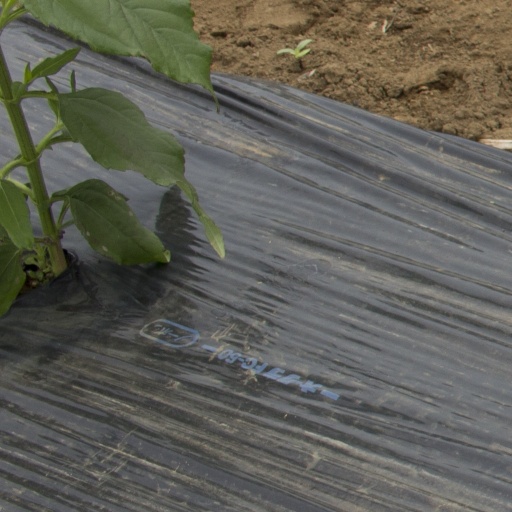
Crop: Jerusalem artichoke